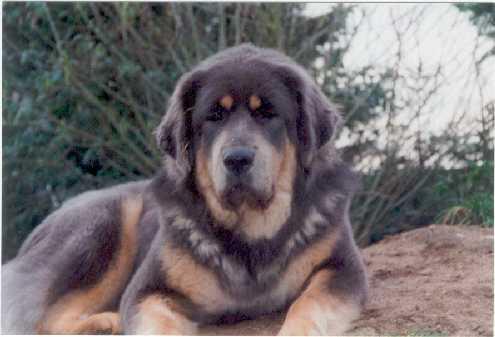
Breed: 205-n000030-Tibetan_mastiff